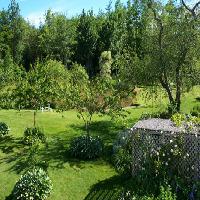
Weather: sun or clear